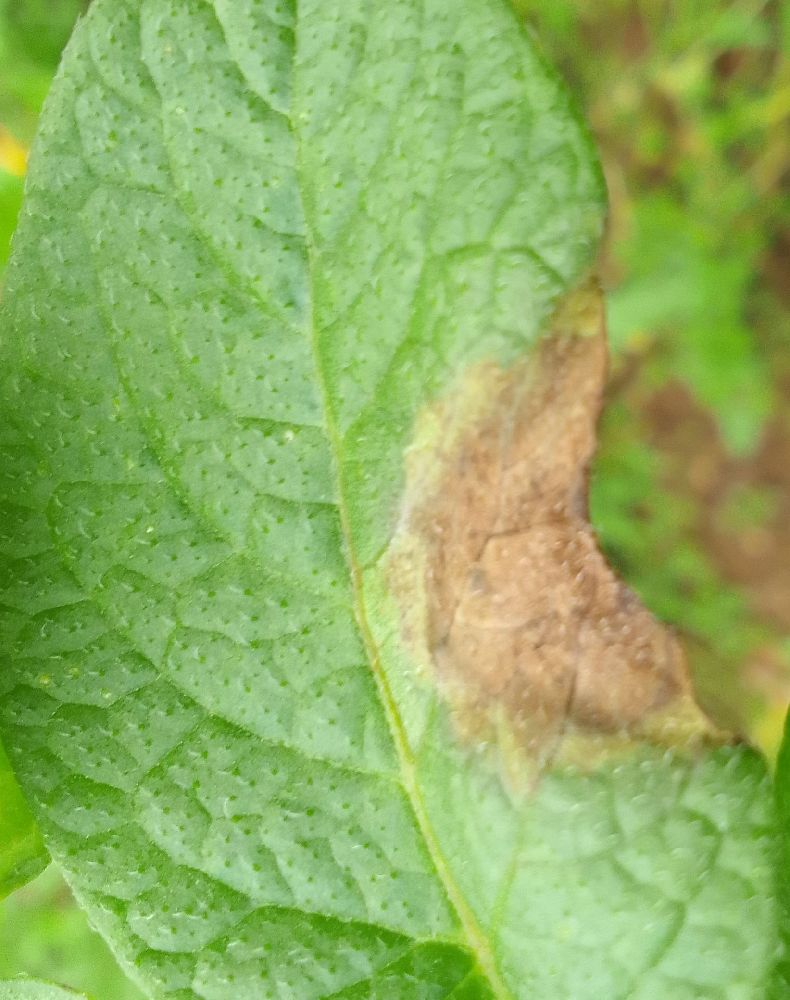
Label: Late blight